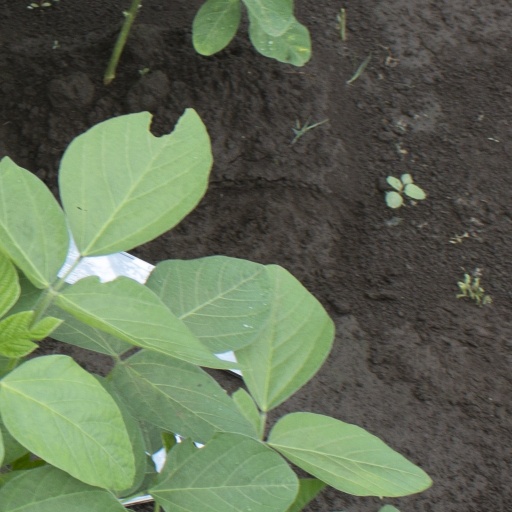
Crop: soybean